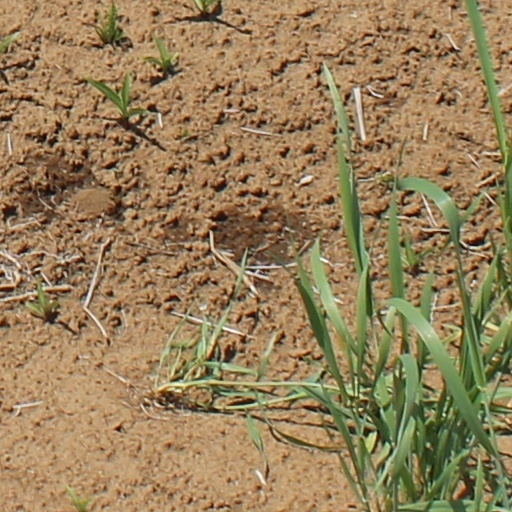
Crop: wheat